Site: brandenburg
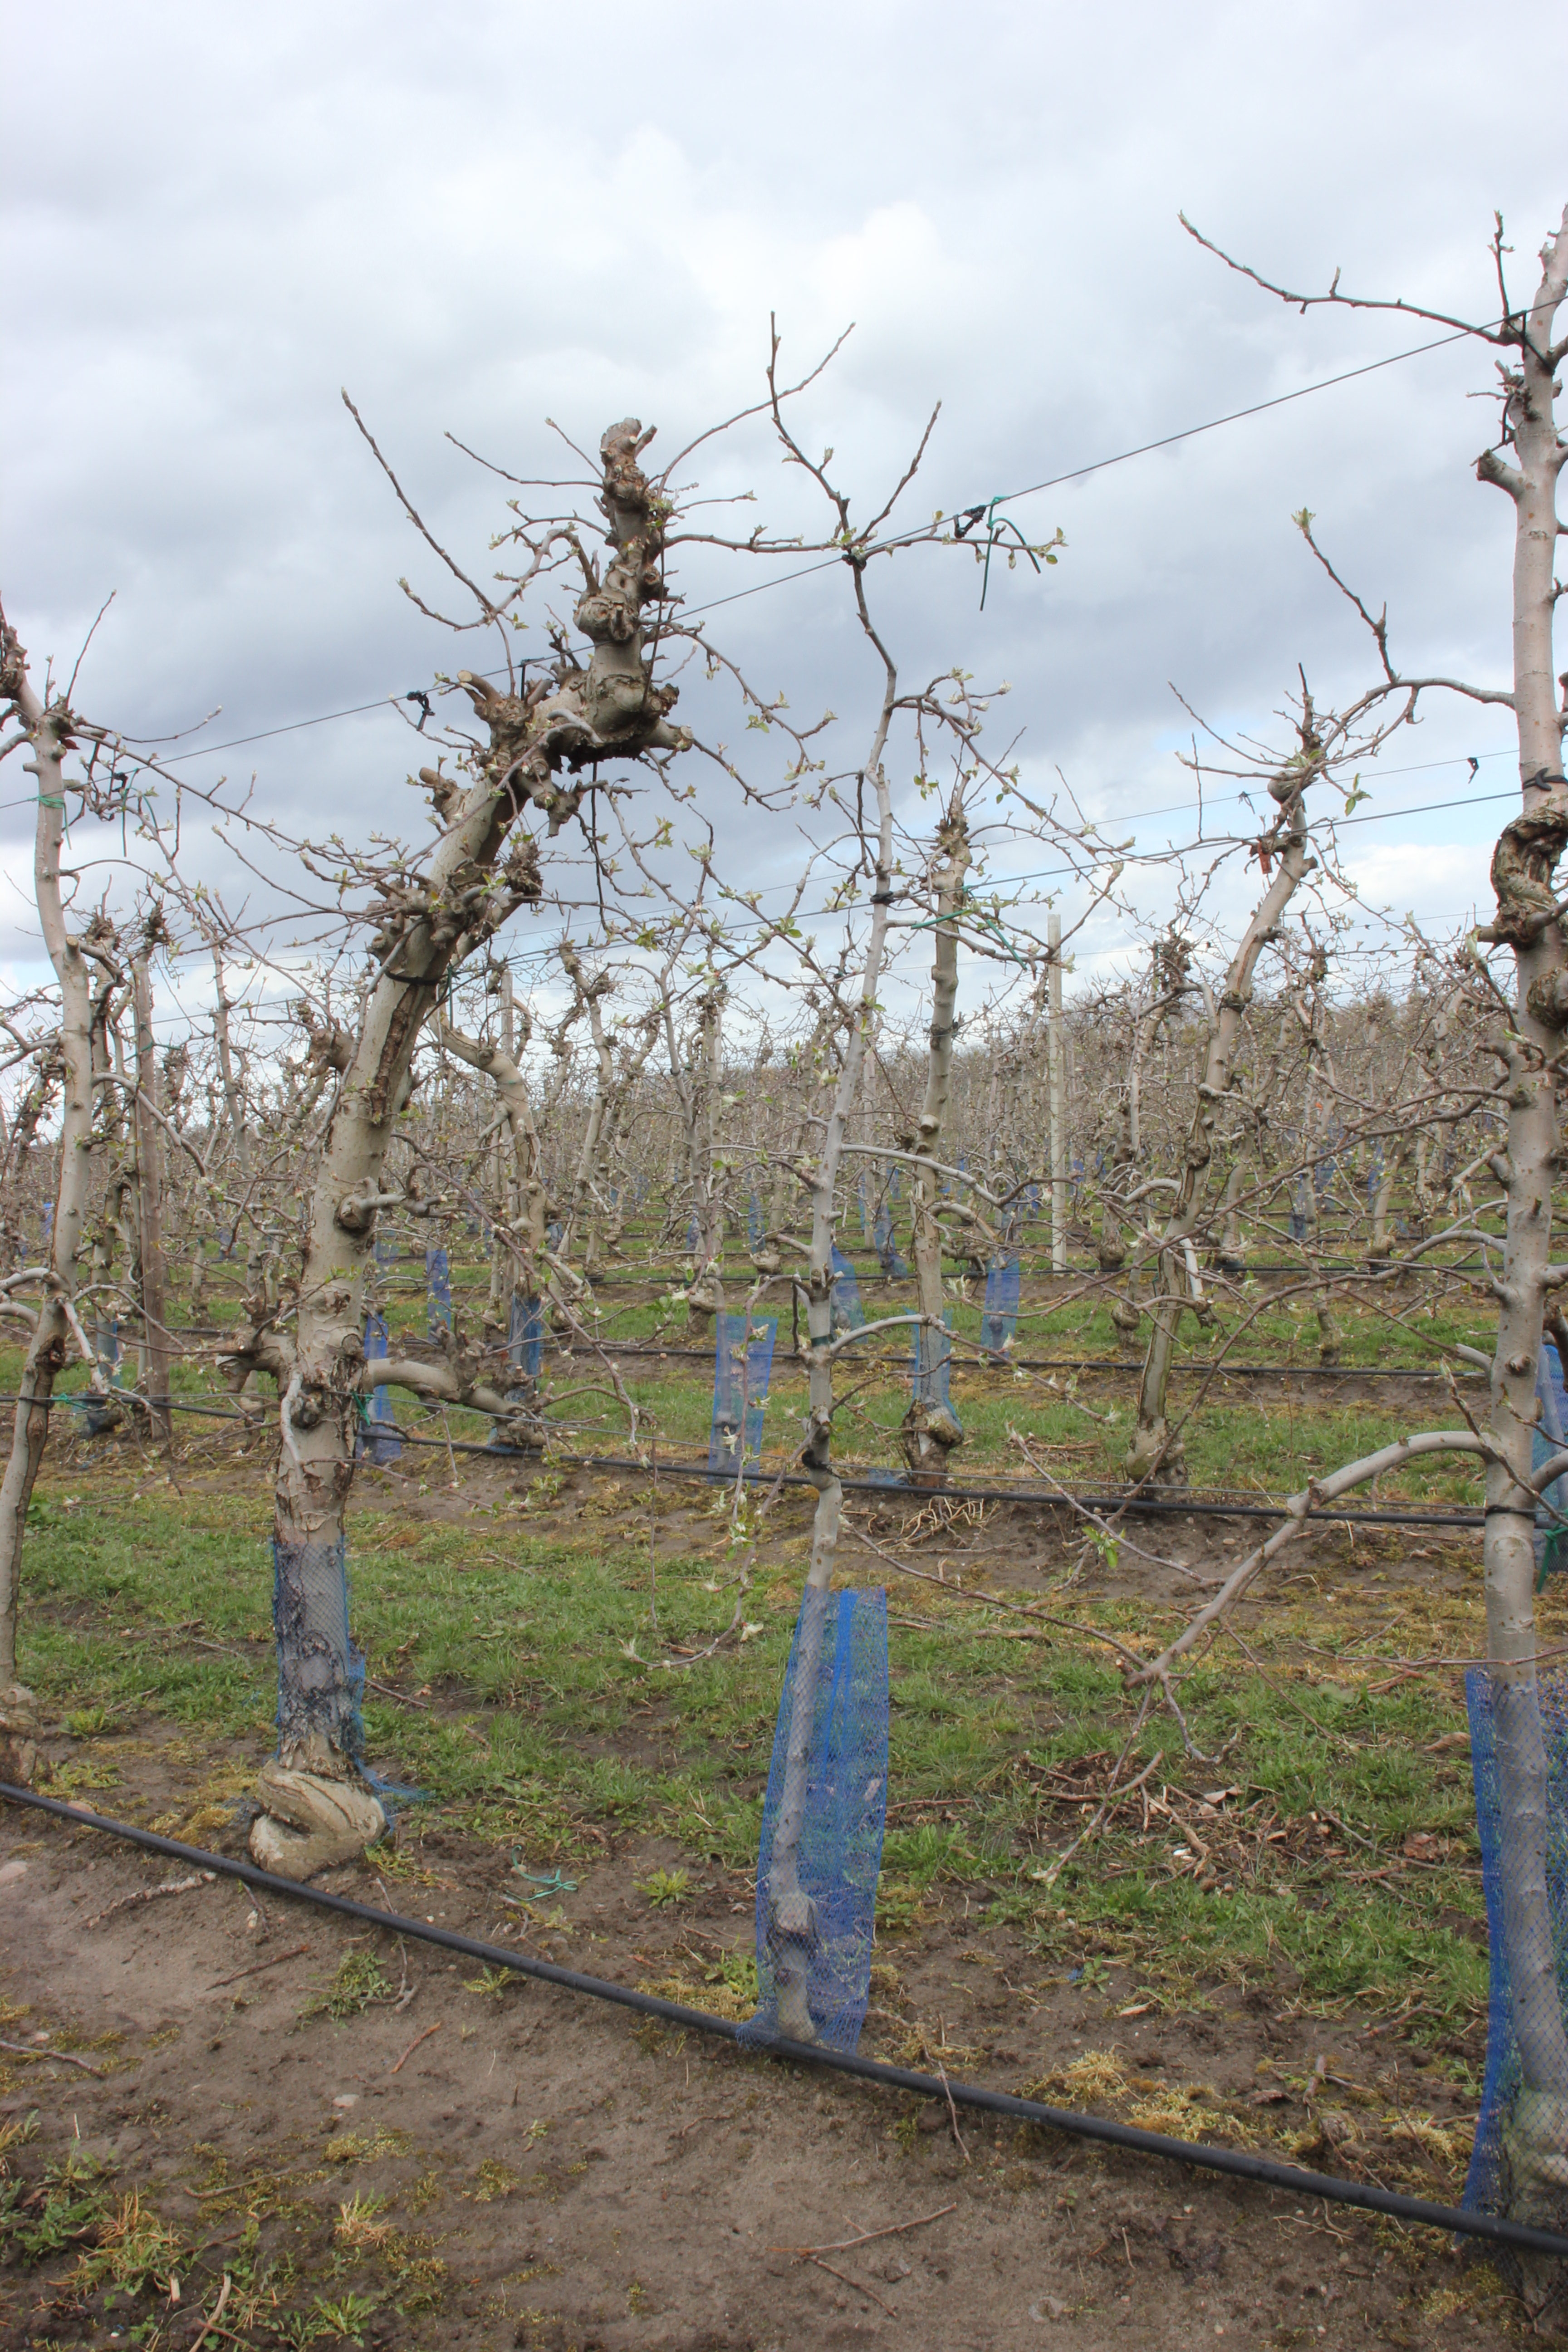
Growth stage (BBCH 55): Inflorescence emergence